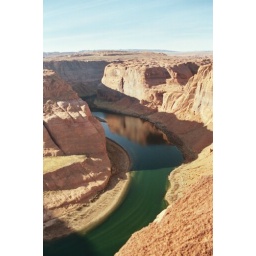
I like how the Cliff is reflected in the water...the water is also very green this trip